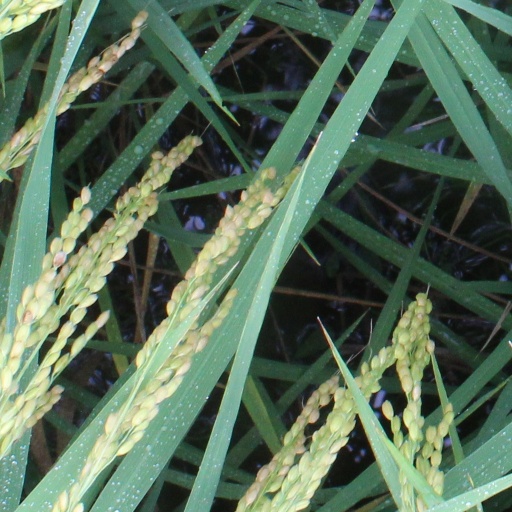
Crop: rice